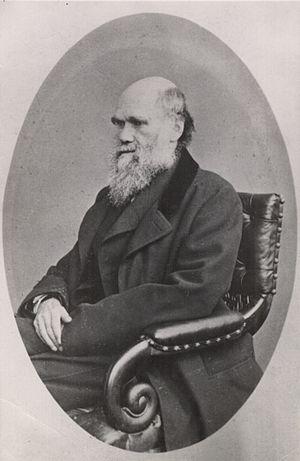
La sélection sexuelle constitue l'un des deux mécanismes de la sélection naturelle, celui qui est lié à la « lutte pour la reproduction », distincte et complémentaire de la « lutte pour la survie ».
Beaucoup de portraits de Charles Darwin sont connus. Les premiers sont dessinés ou peints, tandis que les portraits ultérieurs sont plutôt des photographies monochromes. Après la publication de l'Origine des espèces en 1859 et la diffusion de la controverse qui s'en est suivie, Darwin a également été l'objet de nombreuses caricatures.